Maksim Yegorov

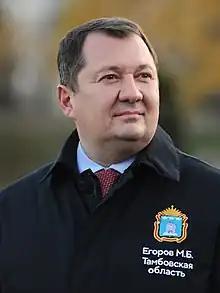
Yegorov in 2021

Maksim Borisovich Yegorov (Russian: Максим Борисович Егоров; born 23 May 1977) is a Russian politician. He was the Head of Tambov Oblast from 2021 to 2024.